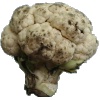
Label: cauliflower